Moore Park, New South Wales

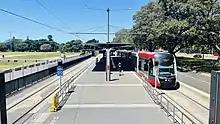
Light rail Moore Park stop

The Eastern Distributor and Anzac Parade are major arterial roads on the western border of the suburb. Transdev John Holland operate frequent bus services to Moore Park from the Sydney CBD. Special services for sporting events from Central railway station have been replaced by services on the CBD and South East Light Rail from December 2019.